Bolyarka

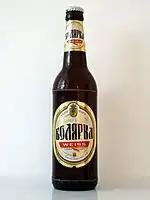
Bolyarka Weiss

Bolyarka is a Bulgarian beer brand from the city of Veliko Tarnovo. The company was founded in 1892 by the Hadji Slavchevi brothers, five years after the first brewery in Tarnovo was founded in 1887 by the German Artur Wilser. During the latter part of the 20th century the beer was called simply "Velikotarnovsko pivo", renamed "Bolyarka" in 2000, in honour of the city's history as the capital of the Second Bulgarian Empire and home of the "bolyars".